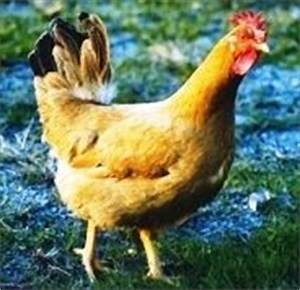
Label: gallina